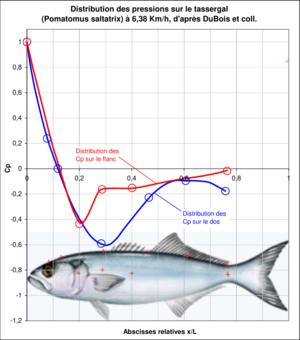
Distribution des pressions sur le poisson tassergal (ou bluefish) d'après DuBois et coll.. Ces Cp ont été mesuré sur des poissons vivants. Voir le texte
Le coefficient de pression est un coefficient aérodynamique adimensionnel facilitant l’étude et la représentation graphique de la distribution des pressions autour de corps placés dans un écoulement de fluide.